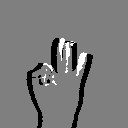
ASL letter: f